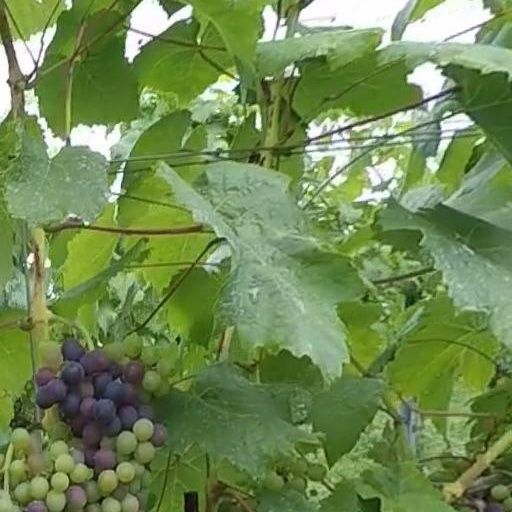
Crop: grape